Question: Please indicate a possible affordance area of the frisbee that can be used for catching
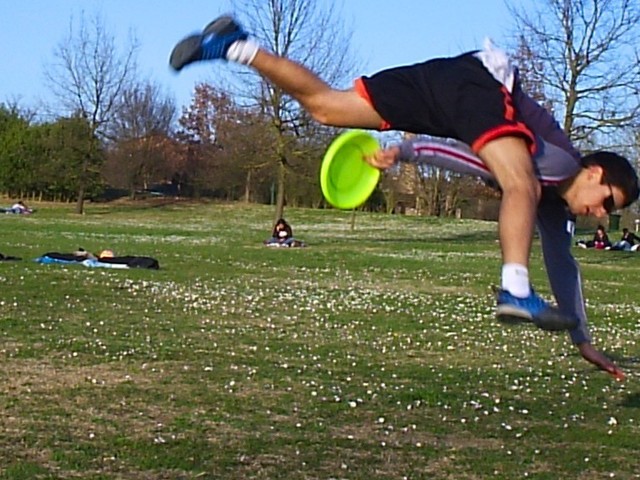
Answer: [308.5, 121, 391.5, 210]